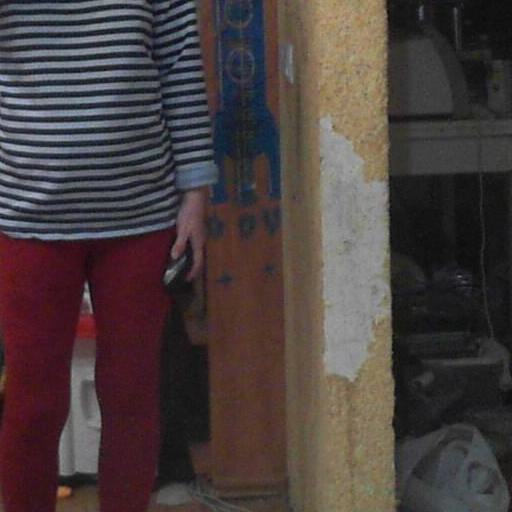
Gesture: no_gesture